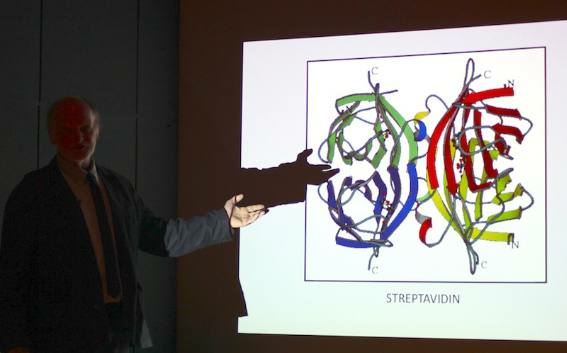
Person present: Yes